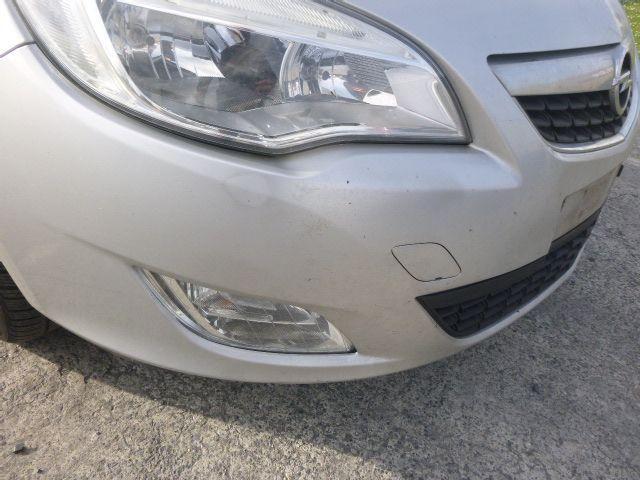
Aucun dommage détecté.
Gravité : aucun